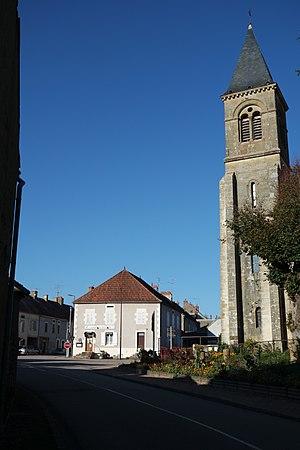
Vandenesse, Nièvre, France.
Vandenesse est une commune française située dans le département de la Nièvre, dans le pays du Bazois en Bourgogne, région administrative de Bourgogne-Franche-Comté.